Message from Space

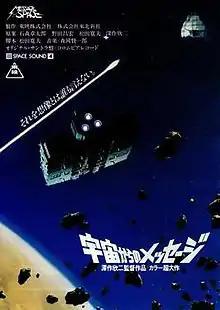
Theatrical release poster

is a 1978 Japanese space opera film directed by Kinji Fukasaku. It stars Sonny Chiba, Etsuko Shihomi, and Vic Morrow. Produced by Toei with a cost between the equivalent of US$5 and 6 million, it was the most expensive film made in Japan at the time.